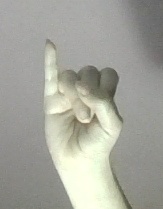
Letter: meem